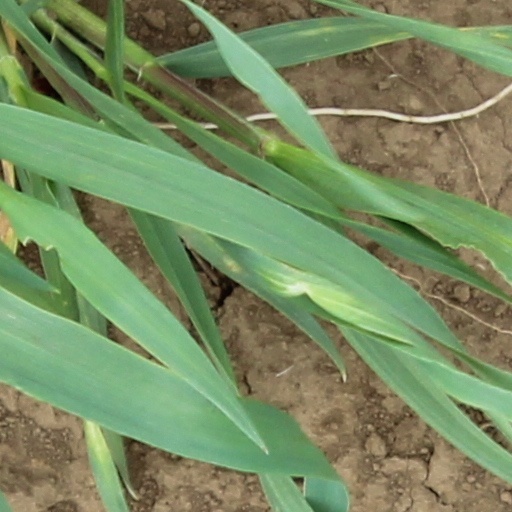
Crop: wheat